Airwolf 3D

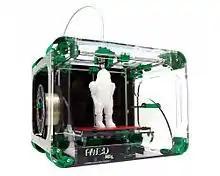
Airwolf 3D model HDL. This 3d printer was offered with an unheated print bed and a single print nozzle capable of a 0.08 mm layer-to-layer print resolution.

The AW3D HDL was the Airwolf 3D base model 3D printer. It was equipped with an unheated print bed and a single print head capable of sustained temperatures of 260 °C (500 °F). The AW3D had a print resolution of 0.08 mm with a maximum print speed of 150m m/s. The AW3D had a build volume of 12" x 8" x 11" (1056in) and came standard with 0.5 mm print nozzle or a 0.35 mm nozzle optional.